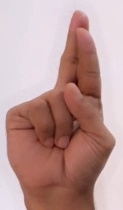
ASL sign: R